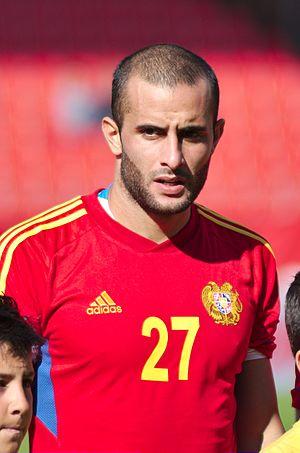
Mauro Guevgeozián Crespo, né le 10 mai 1986 à Montevideo en Uruguay, est un footballeur international arménien, qui évolue au poste d'attaquant.